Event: Nepal Earthquake
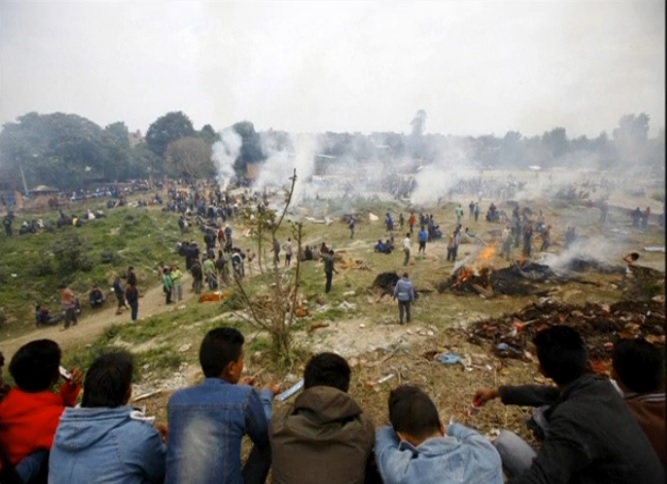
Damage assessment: damage